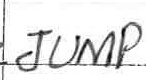
Label: jump